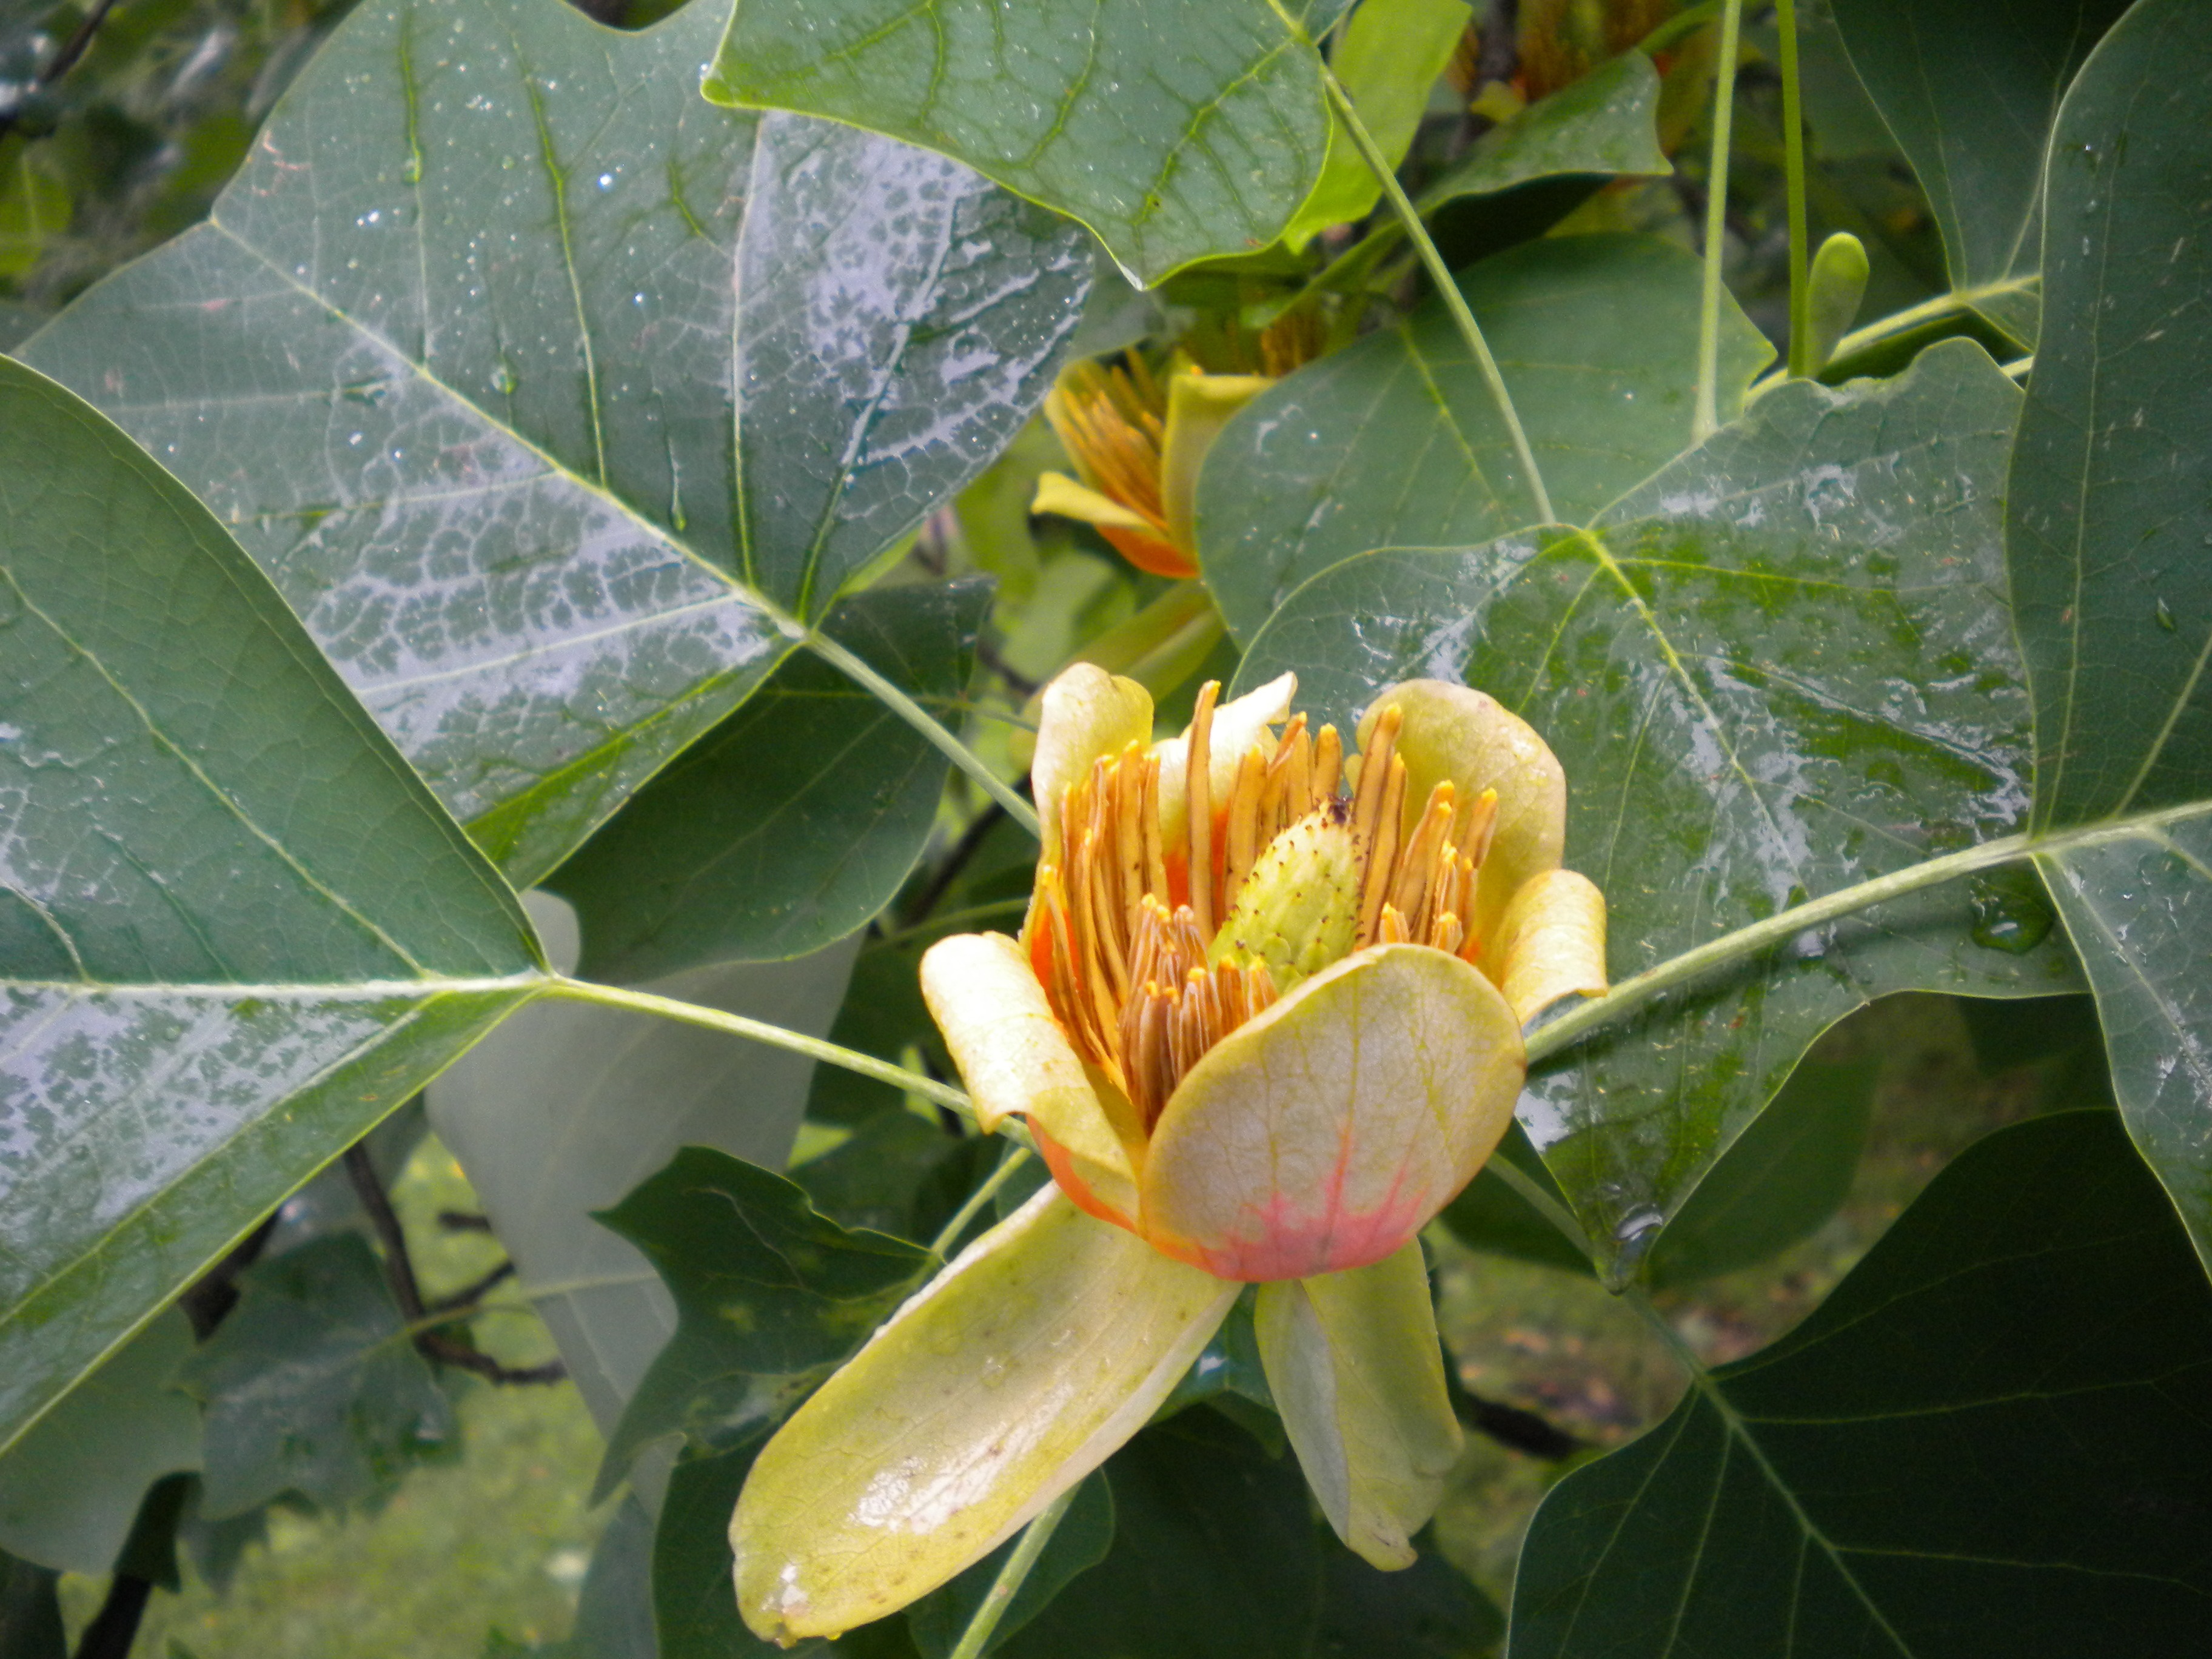
tree, blossom, plant, leaf, flower, bloom, produce, botany, flora, shrub, magnoliaceae, flowering plant, magnoliengewaechs, tulip tree, liriodendron tulipifera, woody plant, land plant